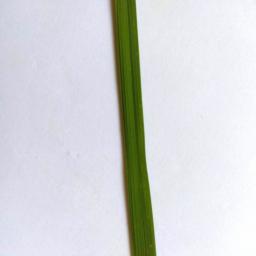
Label: Rice___Healthy